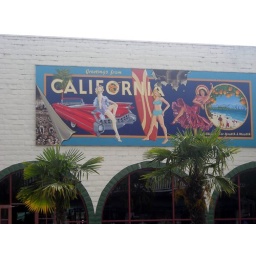
vintage sign on building in Carp.